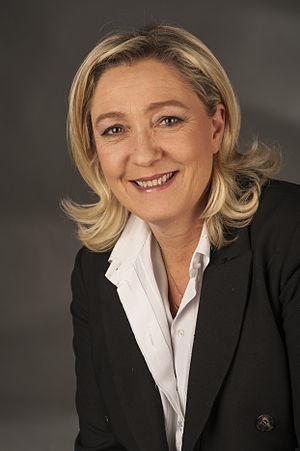
Marine Le Pen Русский: Марин Ле Пен
L'opposition au concubinage homosexuel et au Pacte civil de solidarité en France est constituée par l'ensemble des institutions et des mouvements associatifs, politiques et religieux refusant toute forme de reconnaissance légale des couples de même sexe.
L'élection présidentielle française de 2012, dixième élection présidentielle de la Cinquième République et neuvième au suffrage universel direct, est un scrutin visant à élire le président de la République française pour un mandat de cinq ans. Elle se tient les 22 avril et 6 mai 2012 ; dans certains territoires d'outre-mer, en raison du décalage horaire, elle se déroule les 21 avril et 5 mai 2012.
Les élections régionales en Nord-Pas-de-Calais-Picardie se déroulent les 6 et 13 décembre 2015 afin d'élire les 170 conseillers de la nouvelle grande région.
Cet article présente la liste des 74 députés européens de France au cours de la VIIᵉ législature.